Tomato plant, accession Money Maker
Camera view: vertical (180 deg); turntable rotation: 300 degrees
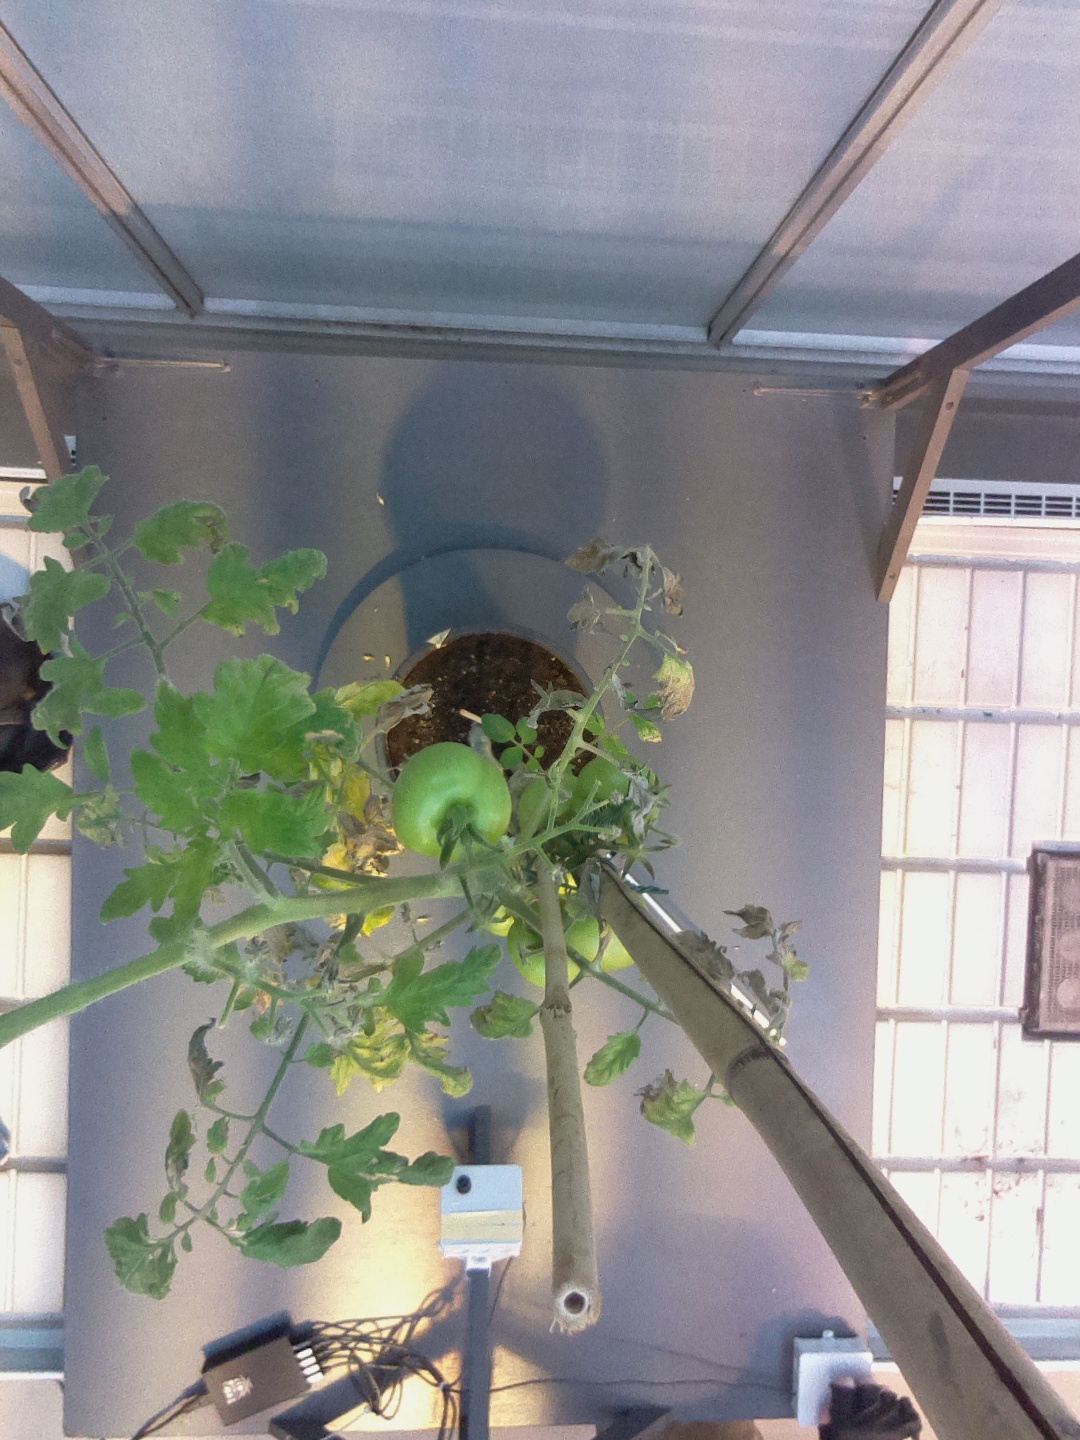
BBCH growth stage 77: 70%-80% of final fruit size